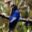
Label: bird